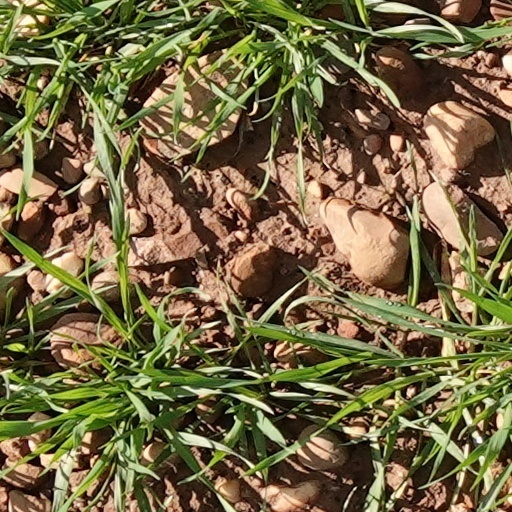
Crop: wheat